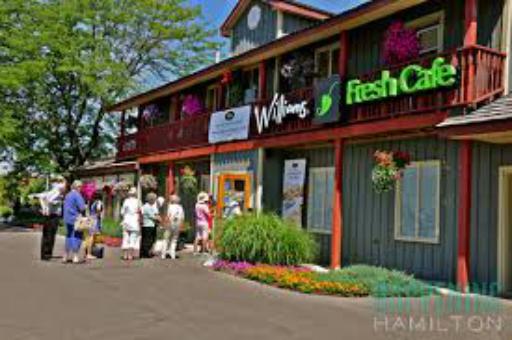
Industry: Food